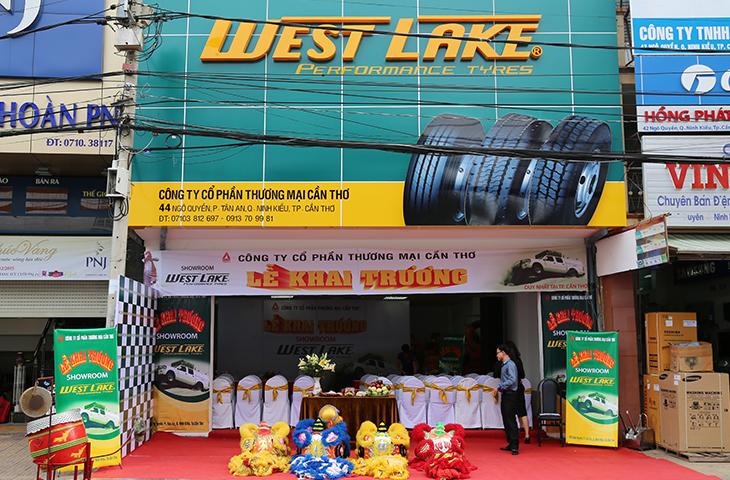
phía trước của ngôi nhà có biển hiệu màu xanh lá cây đang được trải thảm đỏ